The Fox and the Stork

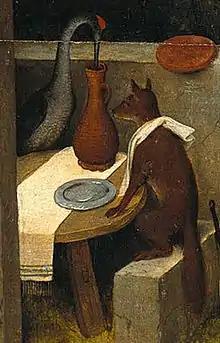
The fox and the crane dining together in Pieter Bruegel's 1559 "Netherlandish Proverbs"

The Fox and the Stork, also known as The Fox and the Crane, is one of Aesop's fables and is first recorded in the collection of Phaedrus. It is numbered 426 in the Perry Index.